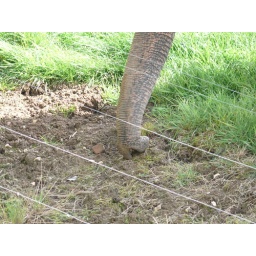
Adult female Indian elephant (Elephas maximus) at Whipsnade Zoo, grubbing in the soil with her trunk.